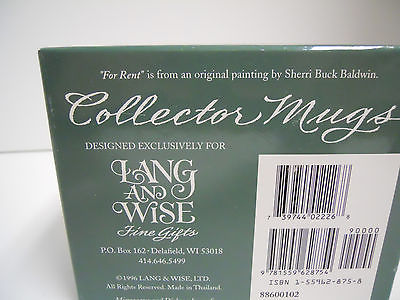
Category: mug